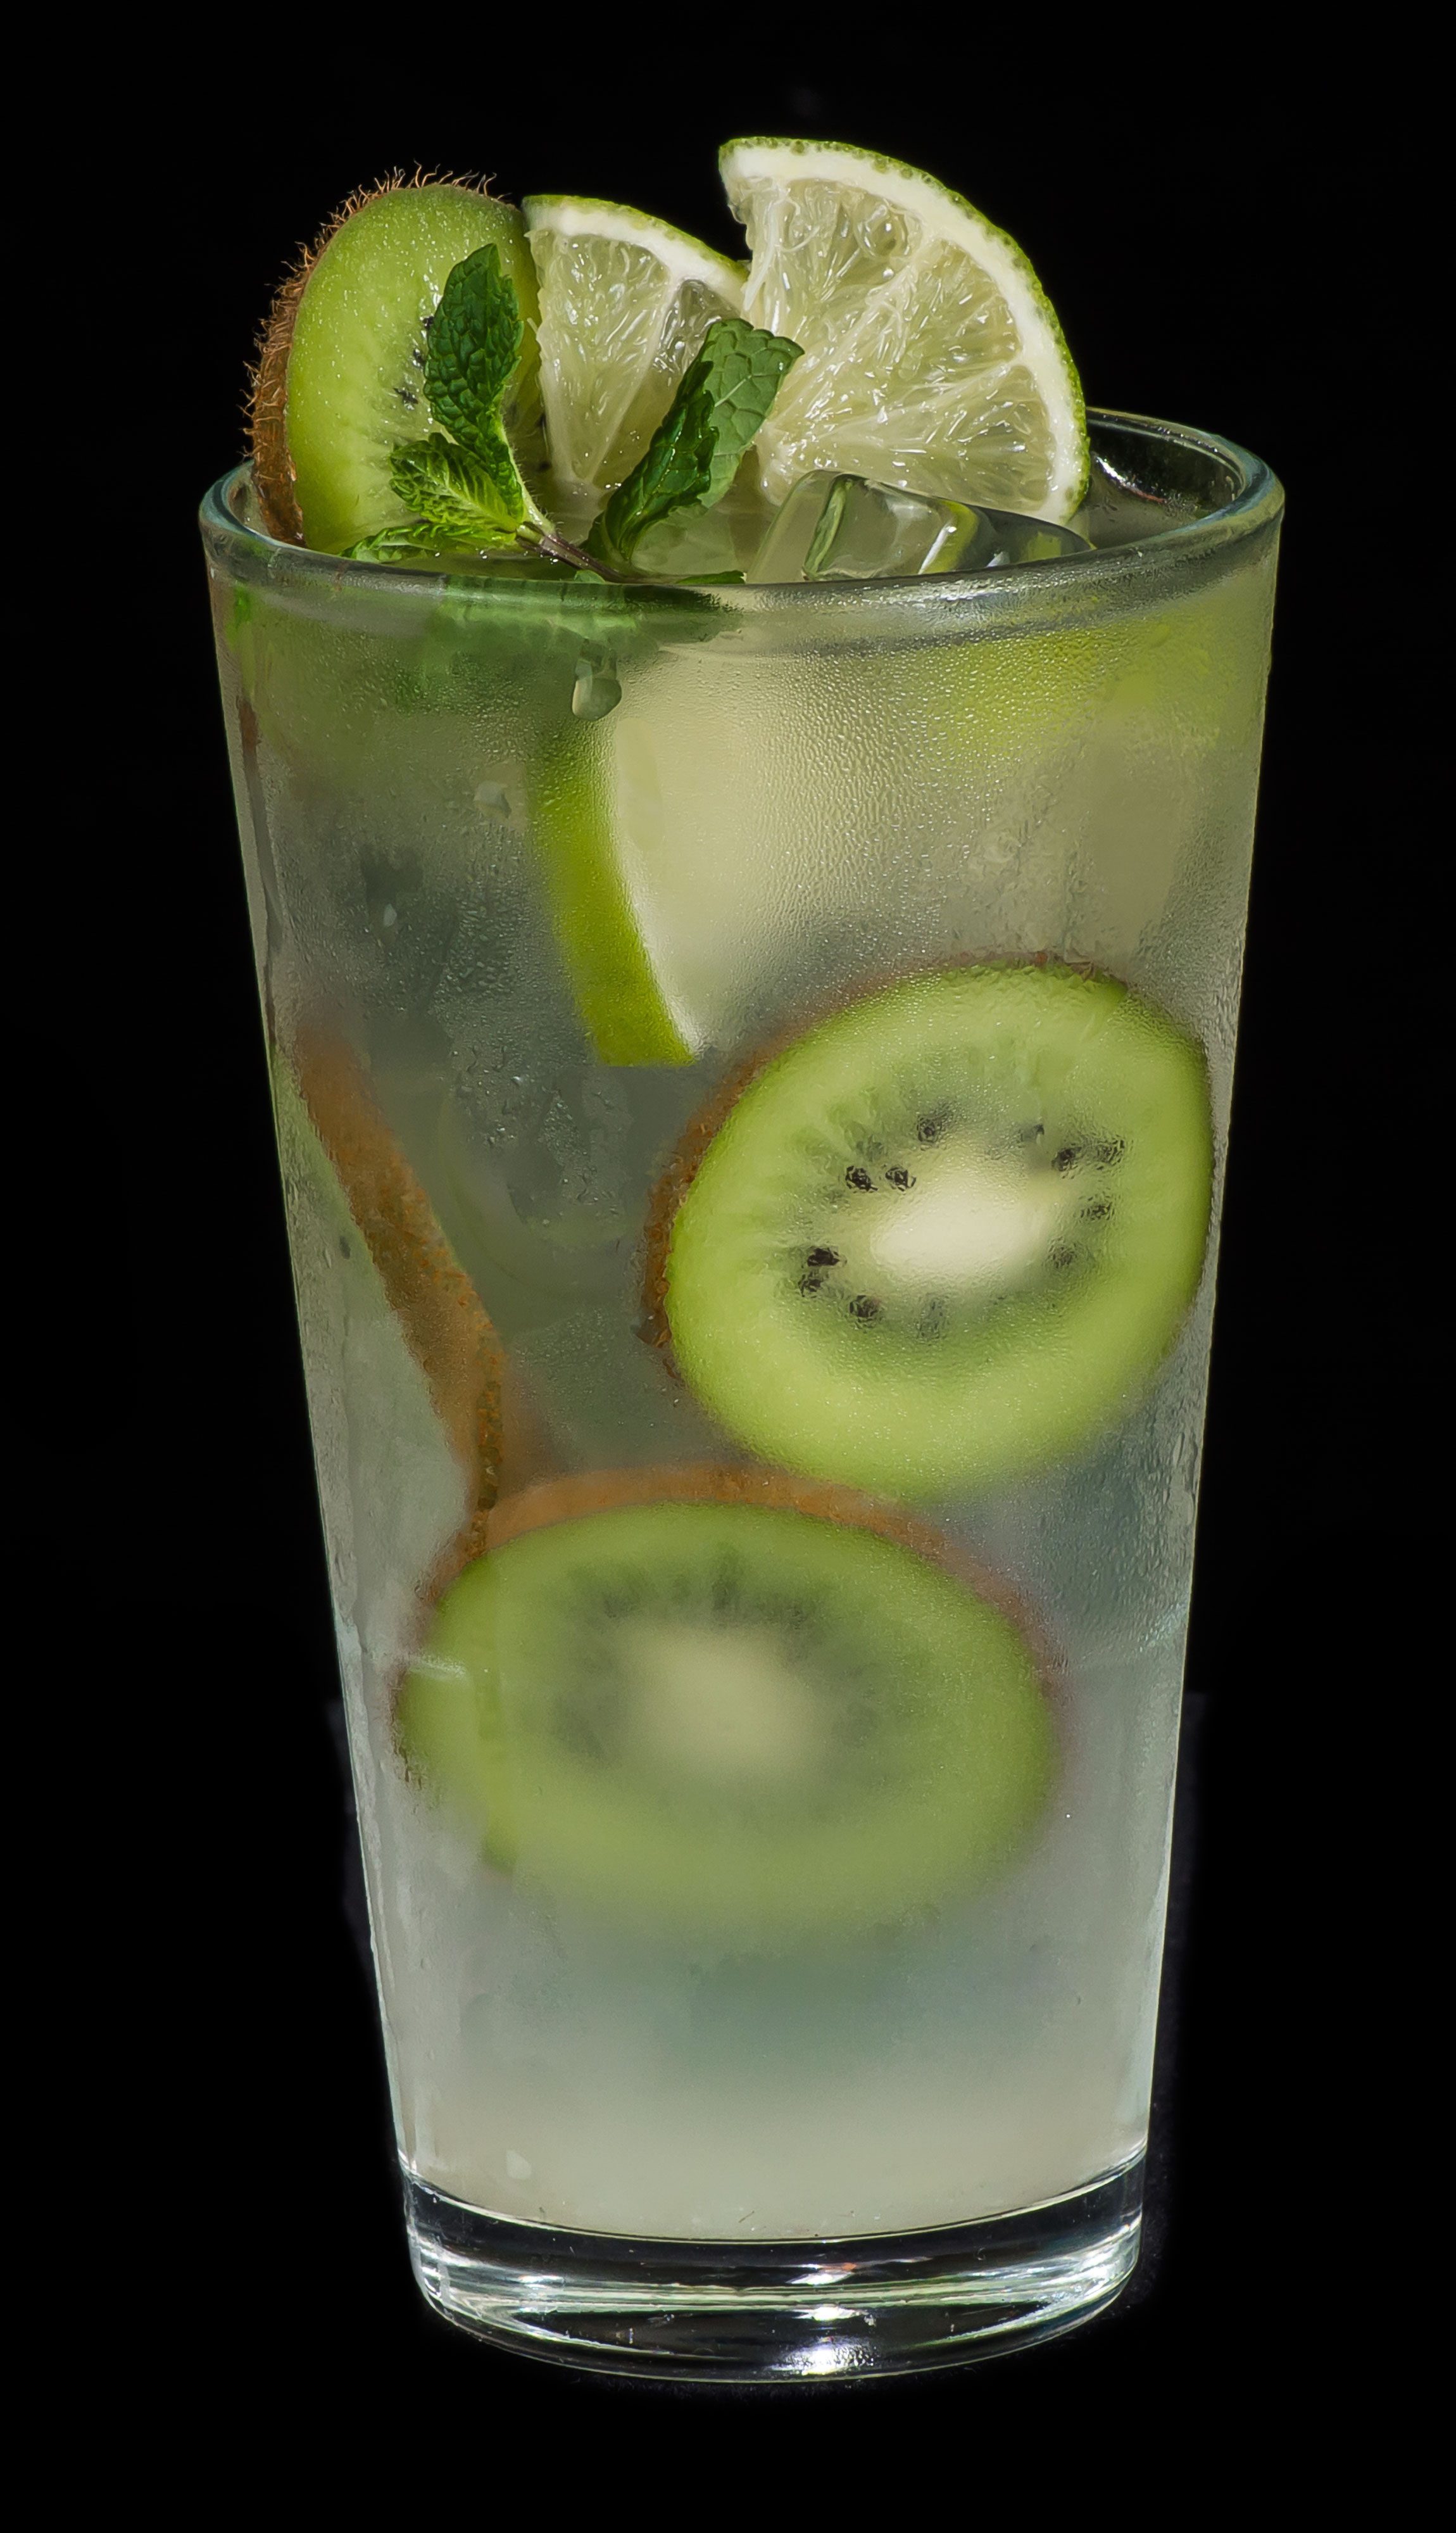
cold, fruit, glass, green, fresh, lemonade, drink, mint, cocktail, mojito, lime, juice, kiwi, hugo, lime juice, sea breeze, summer drink, spritzer, gin and tonic, non alcoholic beverage, cocktail garnish, caipiroska, caipirinha, lemon lime, limeade, lemon juice, highball glass, gimlet, tei, vodka and tonic, the rickey, limonana, melon liqueur